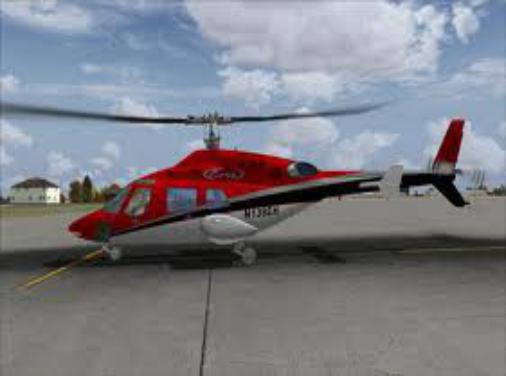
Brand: Era Alaska
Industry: Transportation